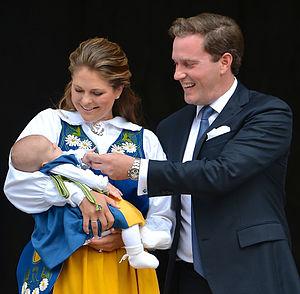
Princesse Madeleine de Suède et Christopher O'Neill sur la Journée nationale de Juin 6, 2014 arc sud du Palais Royal.